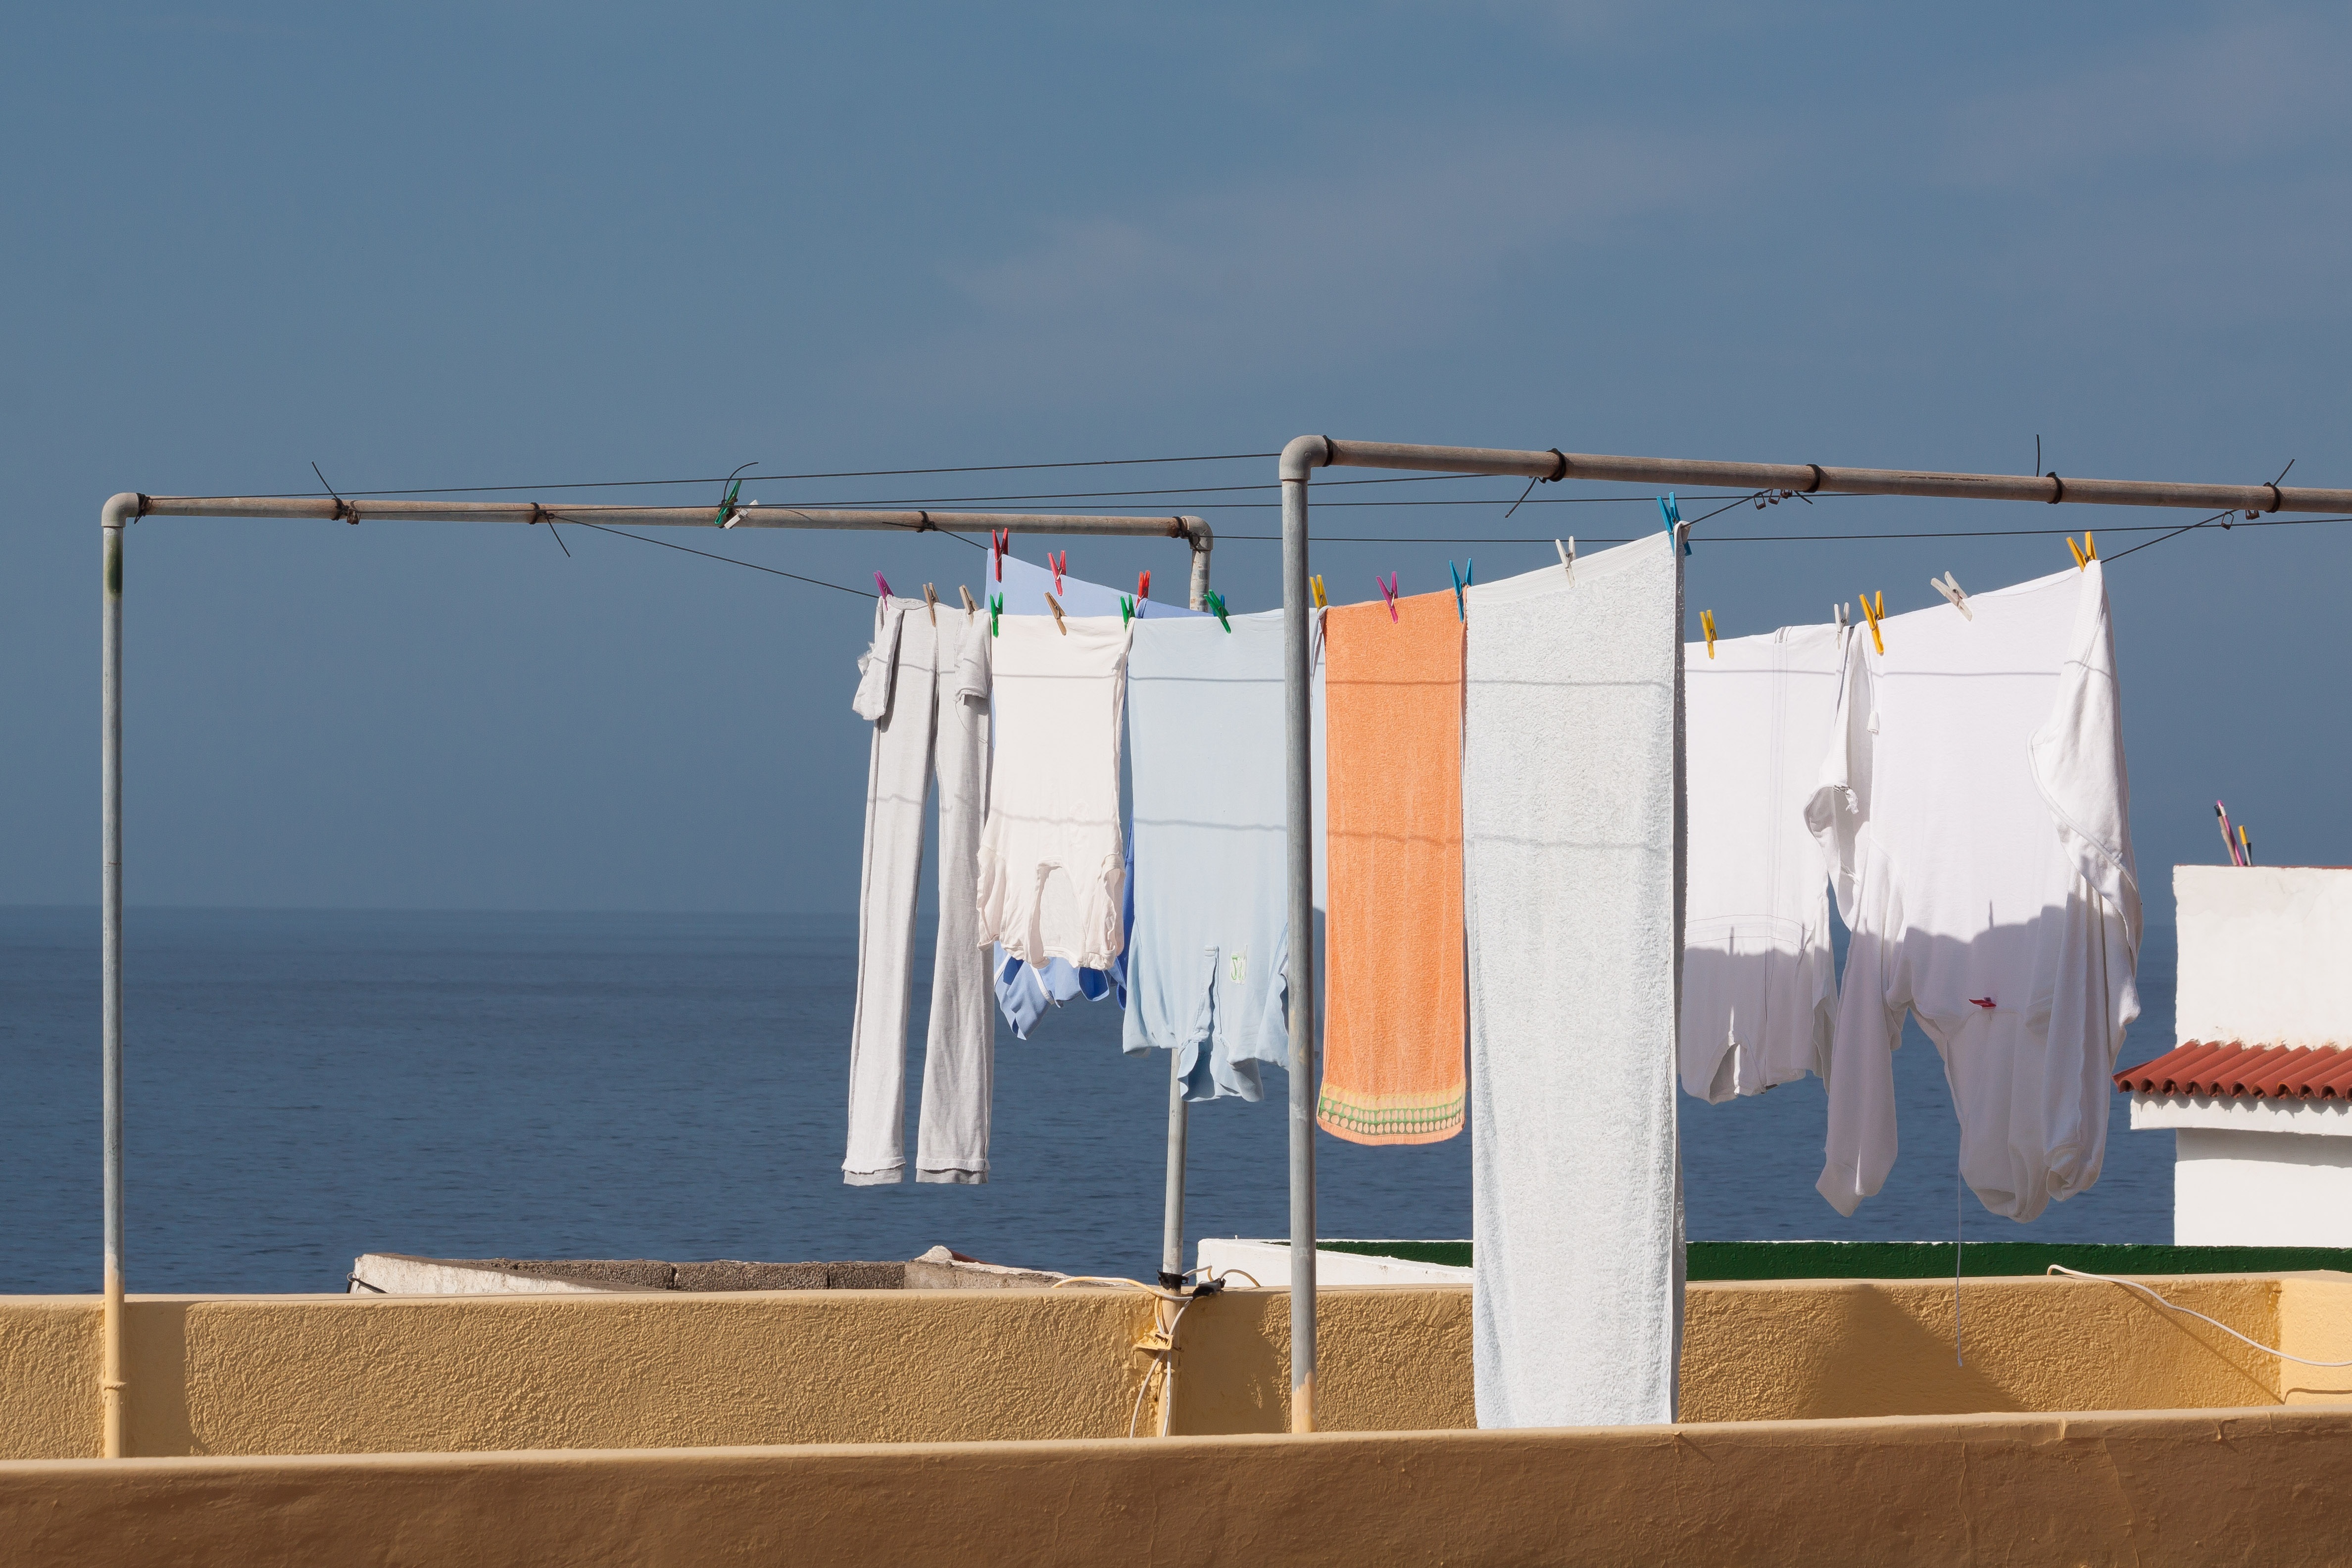
sea, sky, white, boat, wind, dry, balcony, orange, mediterranean, vehicle, mast, color, blue, clothing, laundry, grey, leash, hang, out, watercraft, garments, washed, budget, clothes line, depend, clothes peg